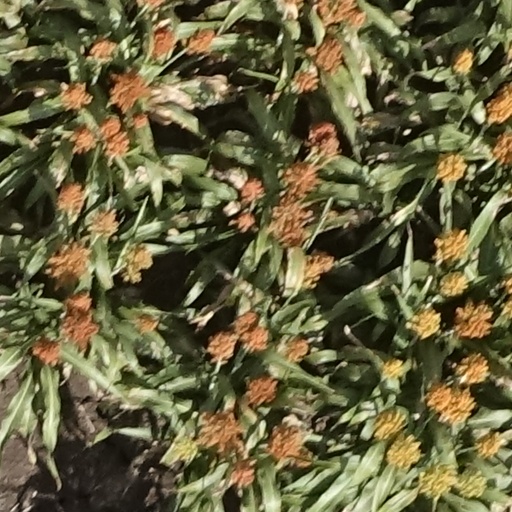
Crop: sorghum